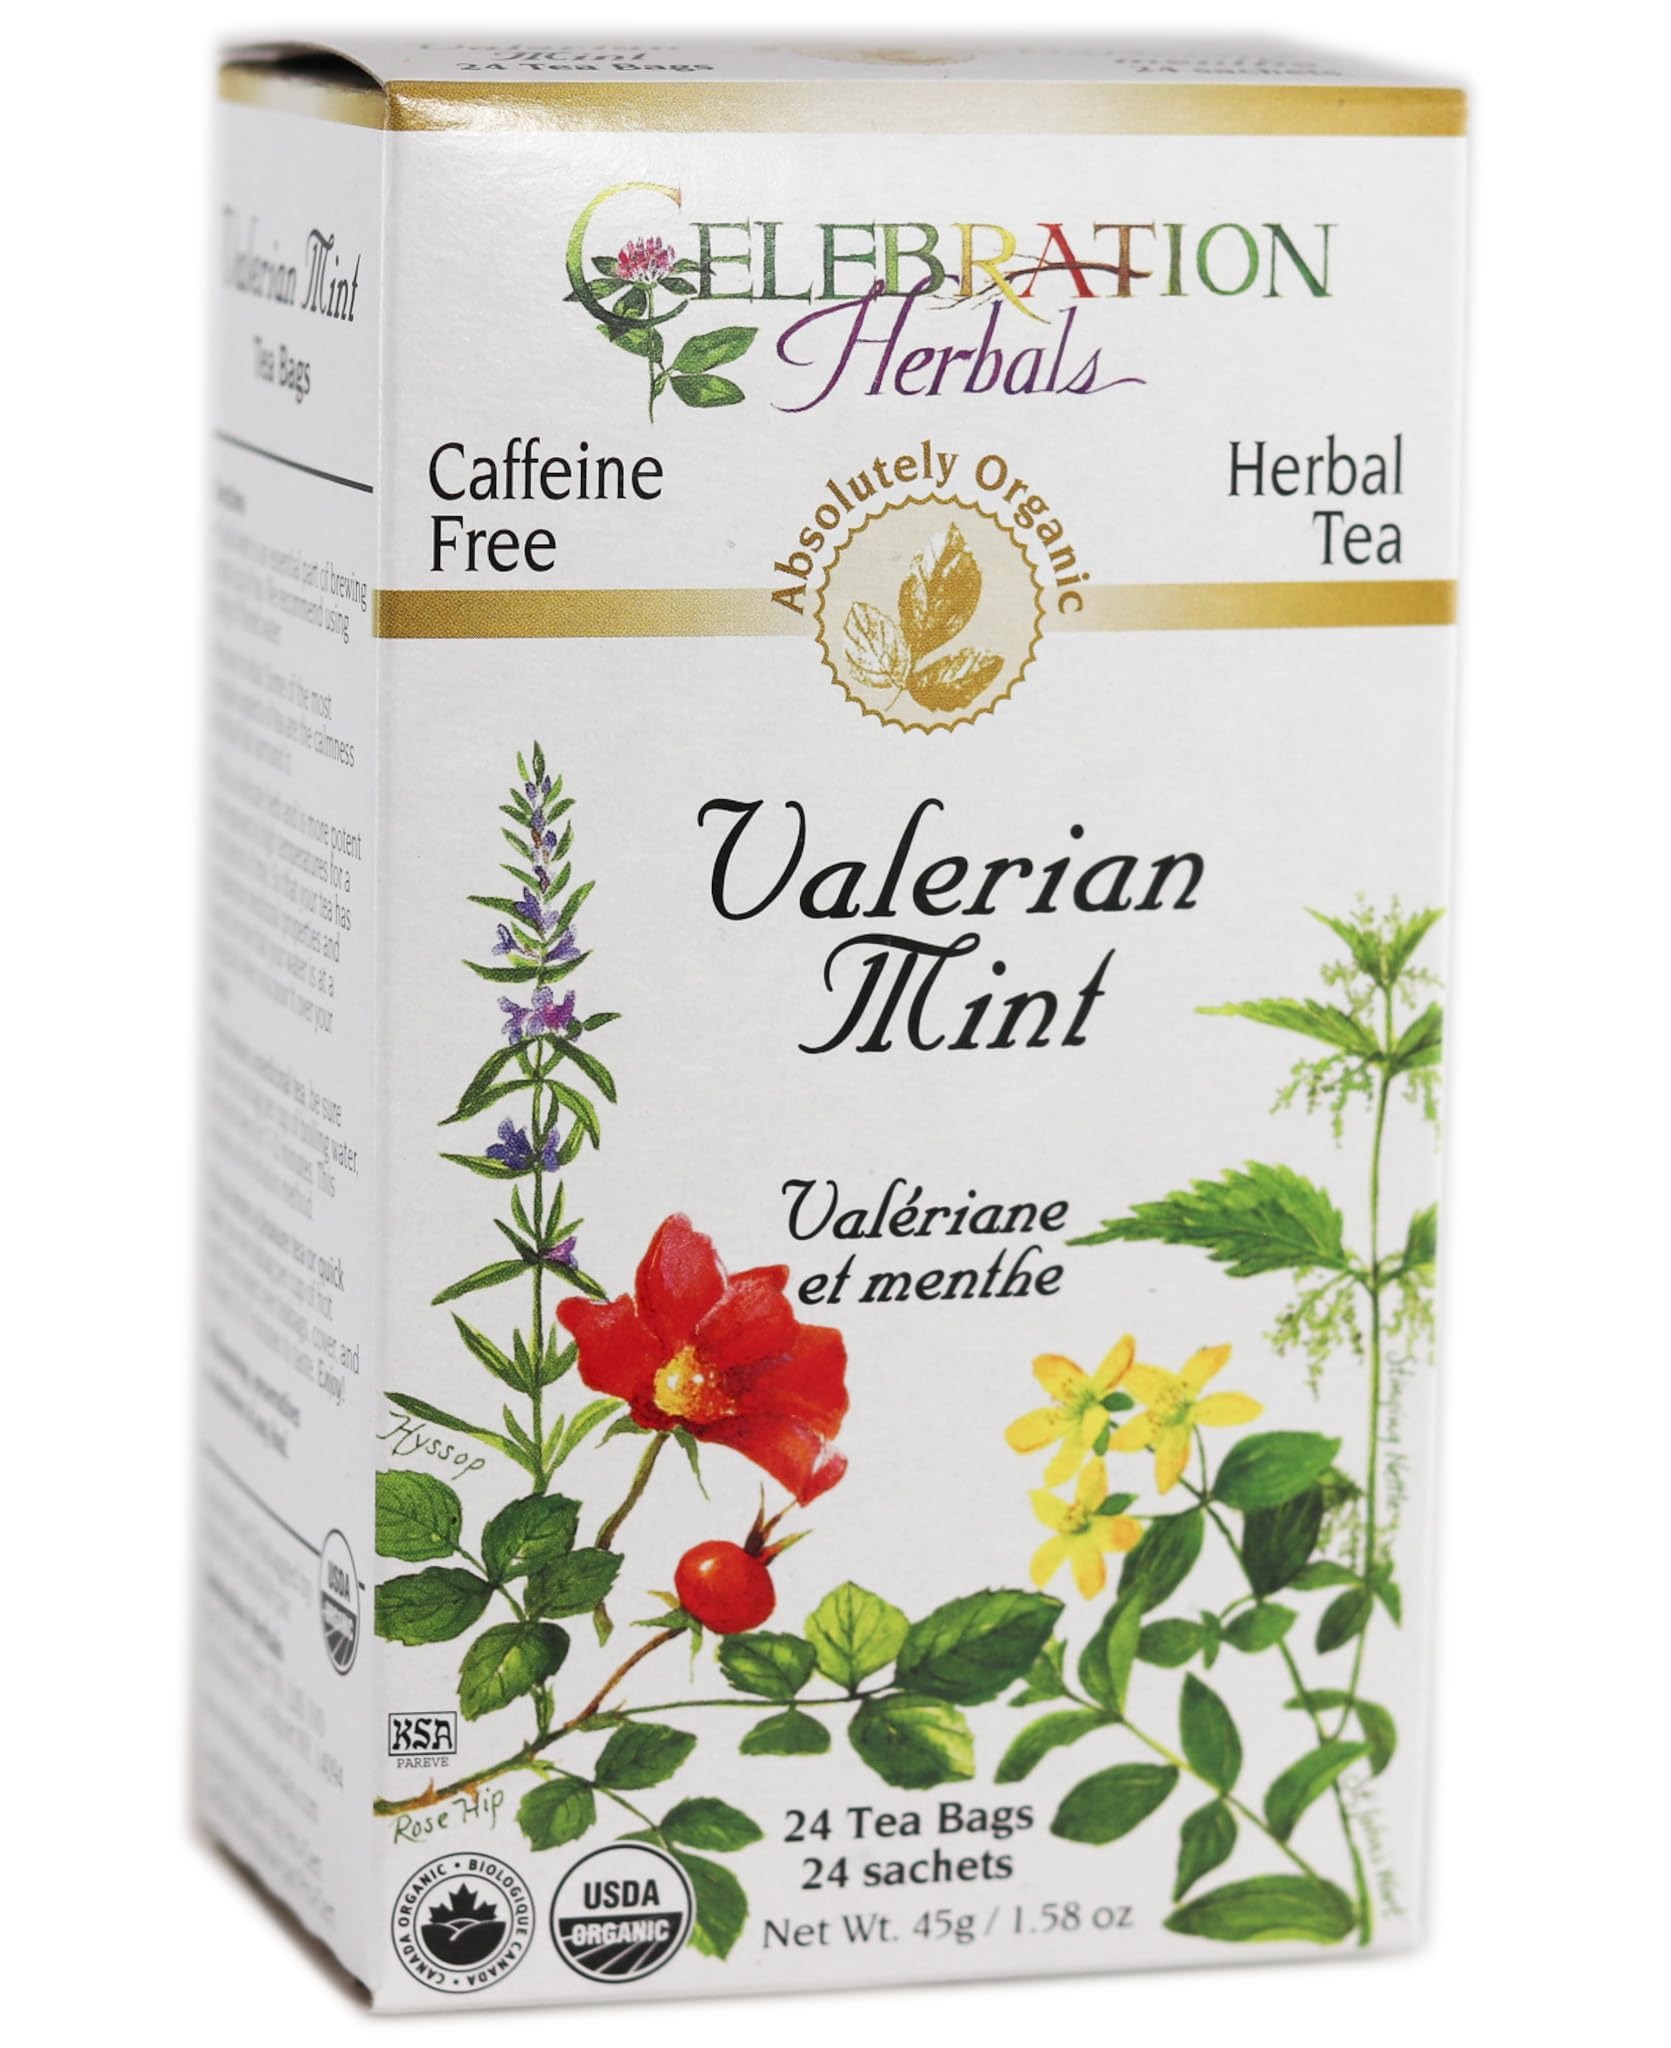
Item Name: CELEBRATION HERBALS Organic Valerian Mint Tea, 24 CT
Product Description: Valerian is a very powerful and distinct tasting root that has been used since the 10th century. It is often used to unwind after a busy day or enjoyed before bed. Peppermint is known for its clean, refreshing flavour and sensation of coolness. It is widely used as a flavouring agent and fragrant oil.
Value: 24.0
Unit: Count

Price: 9.99